Danske Bank (Northern Ireland)

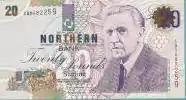
An old design £20 Northern Bank note withdrawn in 2005.

Following the £26.5 million robbery in 2004 (see below), Northern Bank announced on 7 January 2005 that all its notes were to be recalled and reissued in revised designs and using the updated Northern Bank logo already used at the 10 pound note dated 2004. The reissue began on 14 March 2005 and was scheduled to take one month; old notes remain exchangeable at branches of Northern Bank. The principal colours of Northern Bank notes of greater than £5 face value were changed with the 2005 reissue: